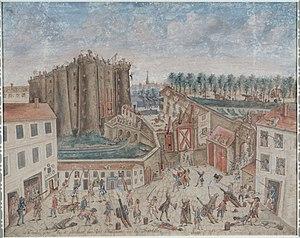
Claude Cholat était un marchand de vin de Paris, écrivain, dessinateur et peintre vivant à l'époque de la Révolution française.
Le Siège de la Bastille est une dessin gouaché de Claude Cholat datant de 1789 et conservé au Musée Carnavalet à Paris, France.